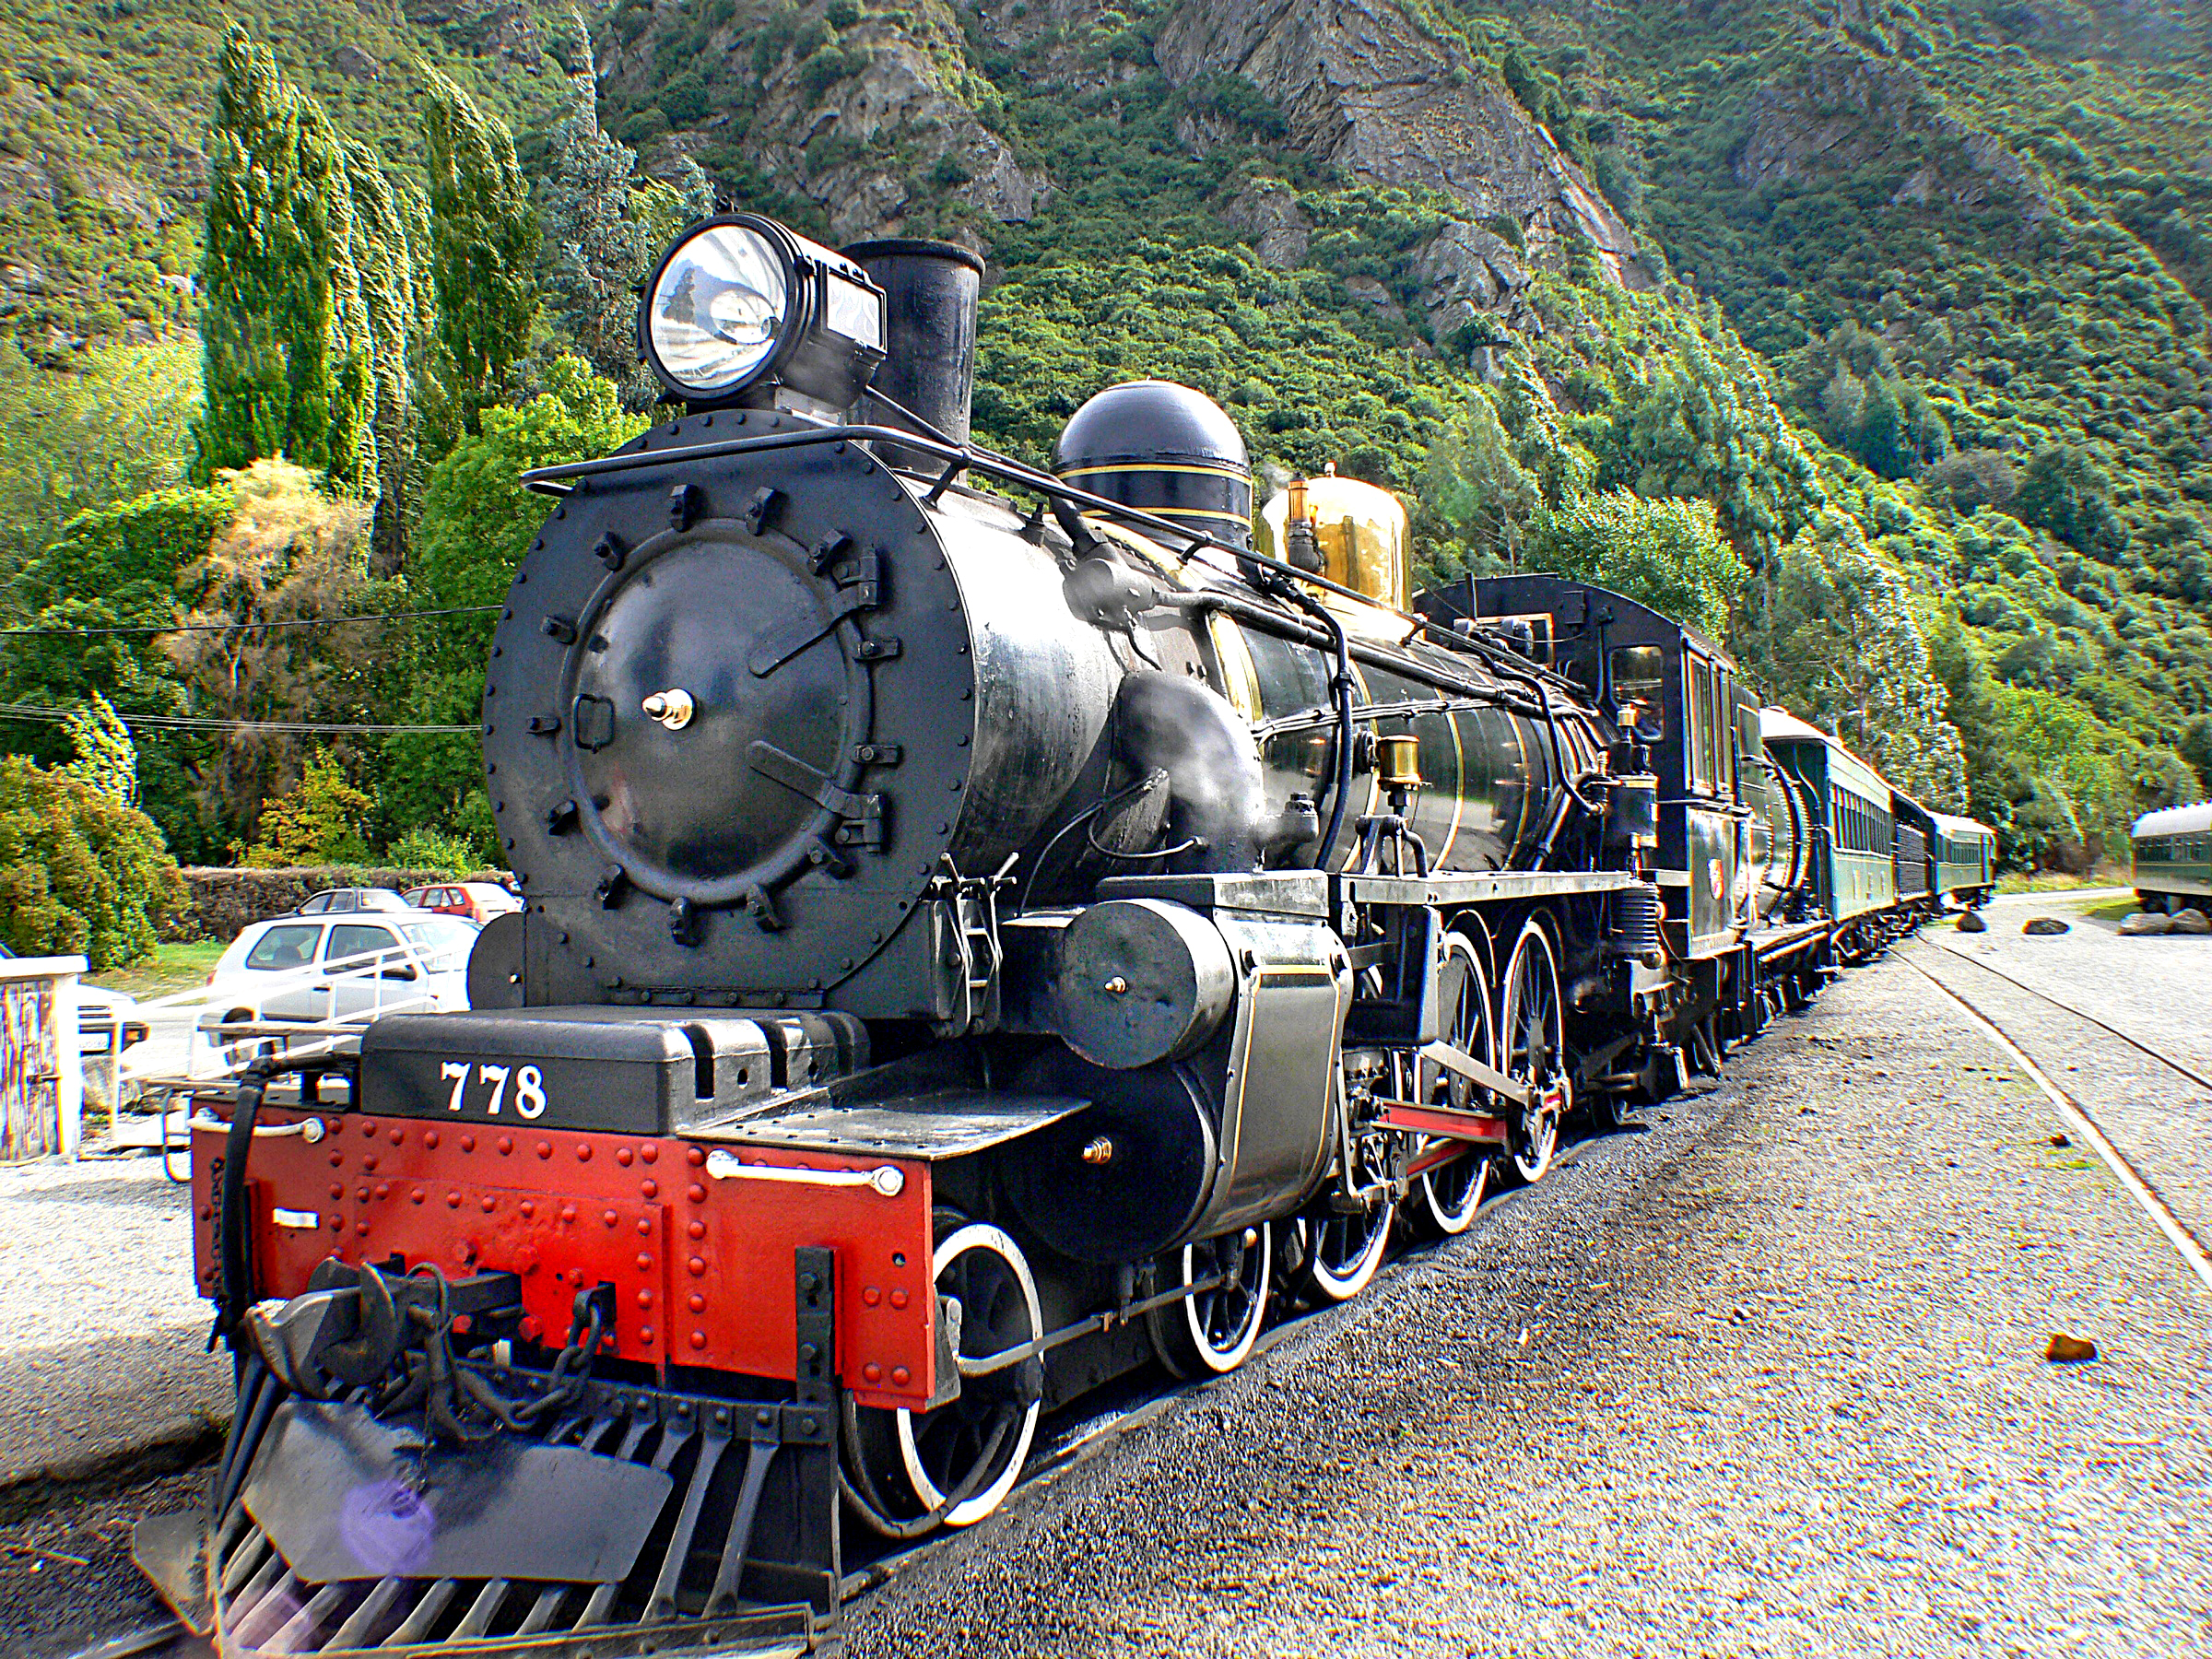
track, train, transport, vehicle, locomotive, newzealand, steam engine, railways, kingstonflyer, steamtrains, rail transport, land vehicle, rolling stock, automotive engine part